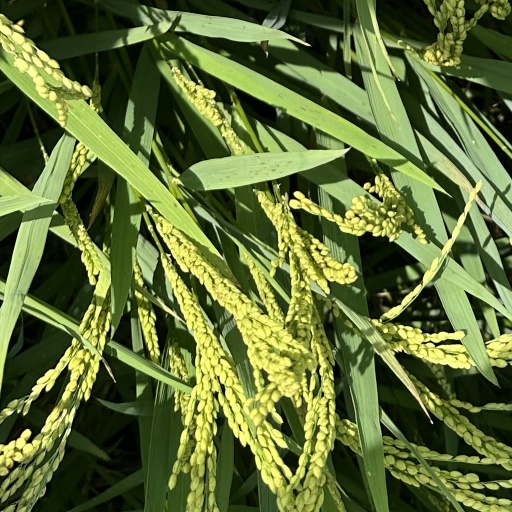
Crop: rice